Club Atlético River Plate (Montevideo)

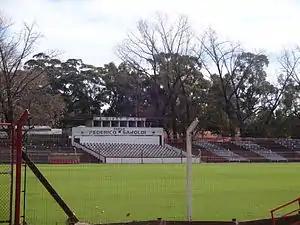
A view of Saroldi's pitch from the visitors' entrance

River Plate usually play their home games at Estadio Saroldi, which is located in Montevideo's Prado neighborhood (western side of the city), has a capacity of 6,000 supporters and one of the best pitches in the league. The stadium was originally named "Olimpia Park", as it was Club Atlético Olimpia's home ground. After joining Olimpia and Capurro, and the unfortunate death of goalkeeper Federico Omar Saroldi (one of the first River's goalkeepers), the stadium was renamed in honor of the said keeper.